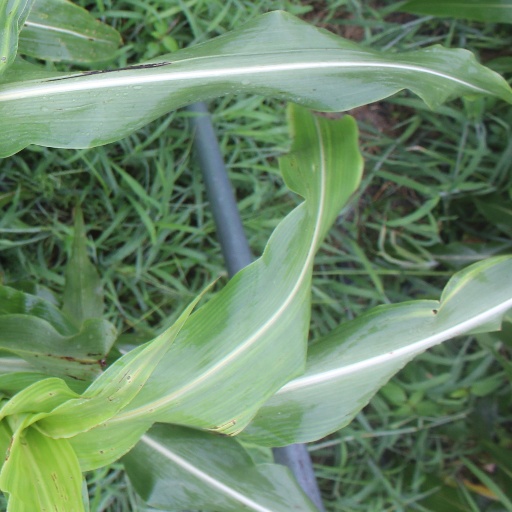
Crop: sorghum